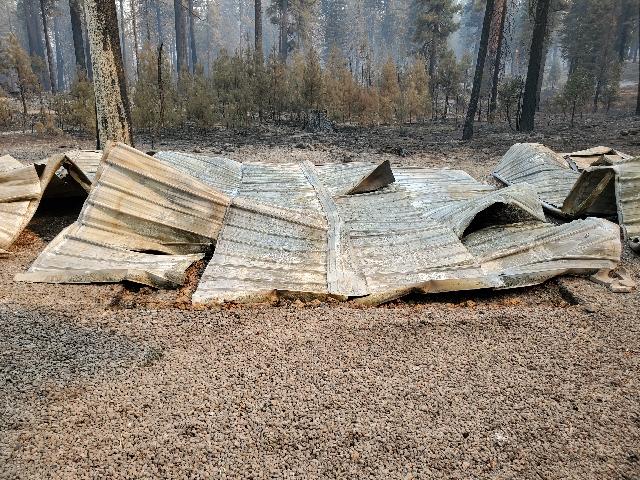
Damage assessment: destroyed